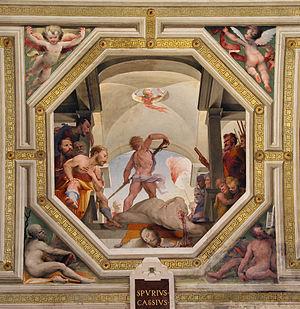
La Lex Cassia agraria est proposée en 486 av. J.-C. par Spurius Cassius Vecellinus au cours de son troisième consulat. Elle a pour objectif de répartir les terres conquises sur les Herniques entre les alliés latins et les plébéiens. Les patriciens s'opposent à sa promulgation et la loi est remise en avant plusieurs années d'affilée par les tribuns de la plèbe, sans succès.
Domenico di Giacomo di Pace, dit Domenico Beccafumi ou Beccafumi, né entre 1484 et 1486 à Valdibiena, près de Montaperti, à quelques kilomètres de Sienne, en Toscane et mort le 15 mai 1551 à Sienne, est un peintre et sculpteur maniériste italien.
Spurius Cassius Vecellinus ou Viscellinus, est un homme politique des débuts de la République romaine, consul en 502, 493 et 486 av. J.-C. Il meurt exécuté l’année suivante pour adfectatio regni. Comme la plus grande partie des hommes et des institutions de cette époque romaine, la réalité de son existence historique et de ses actions n'est pas assurée. Les sources lacunaires présentent des récits et des traditions considérablement réécrits et déformés.